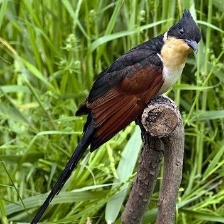
Species: CHESTNUT WINGED CUCKOO
Scientific name:  CLAMATOR COROMANDUS